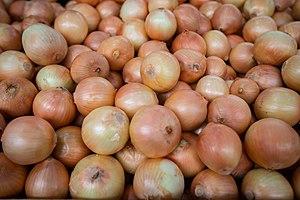
L'agriculture au Brésil ne représente qu'environ 5 % du PIB du pays, mais l'industrie agroalimentaire représente 1/4 du PNB et 40 % des exportations.